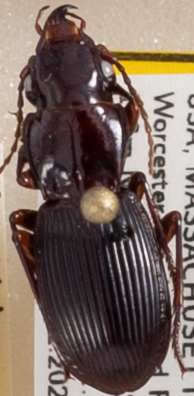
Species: Pterostichus rostratus
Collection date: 2021-08-04
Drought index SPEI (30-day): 1.928
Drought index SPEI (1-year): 0.142
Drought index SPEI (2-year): -0.82